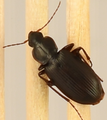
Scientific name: Calathus advena
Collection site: Rocky Mountains NEON (RMNP), plot RMNP_007